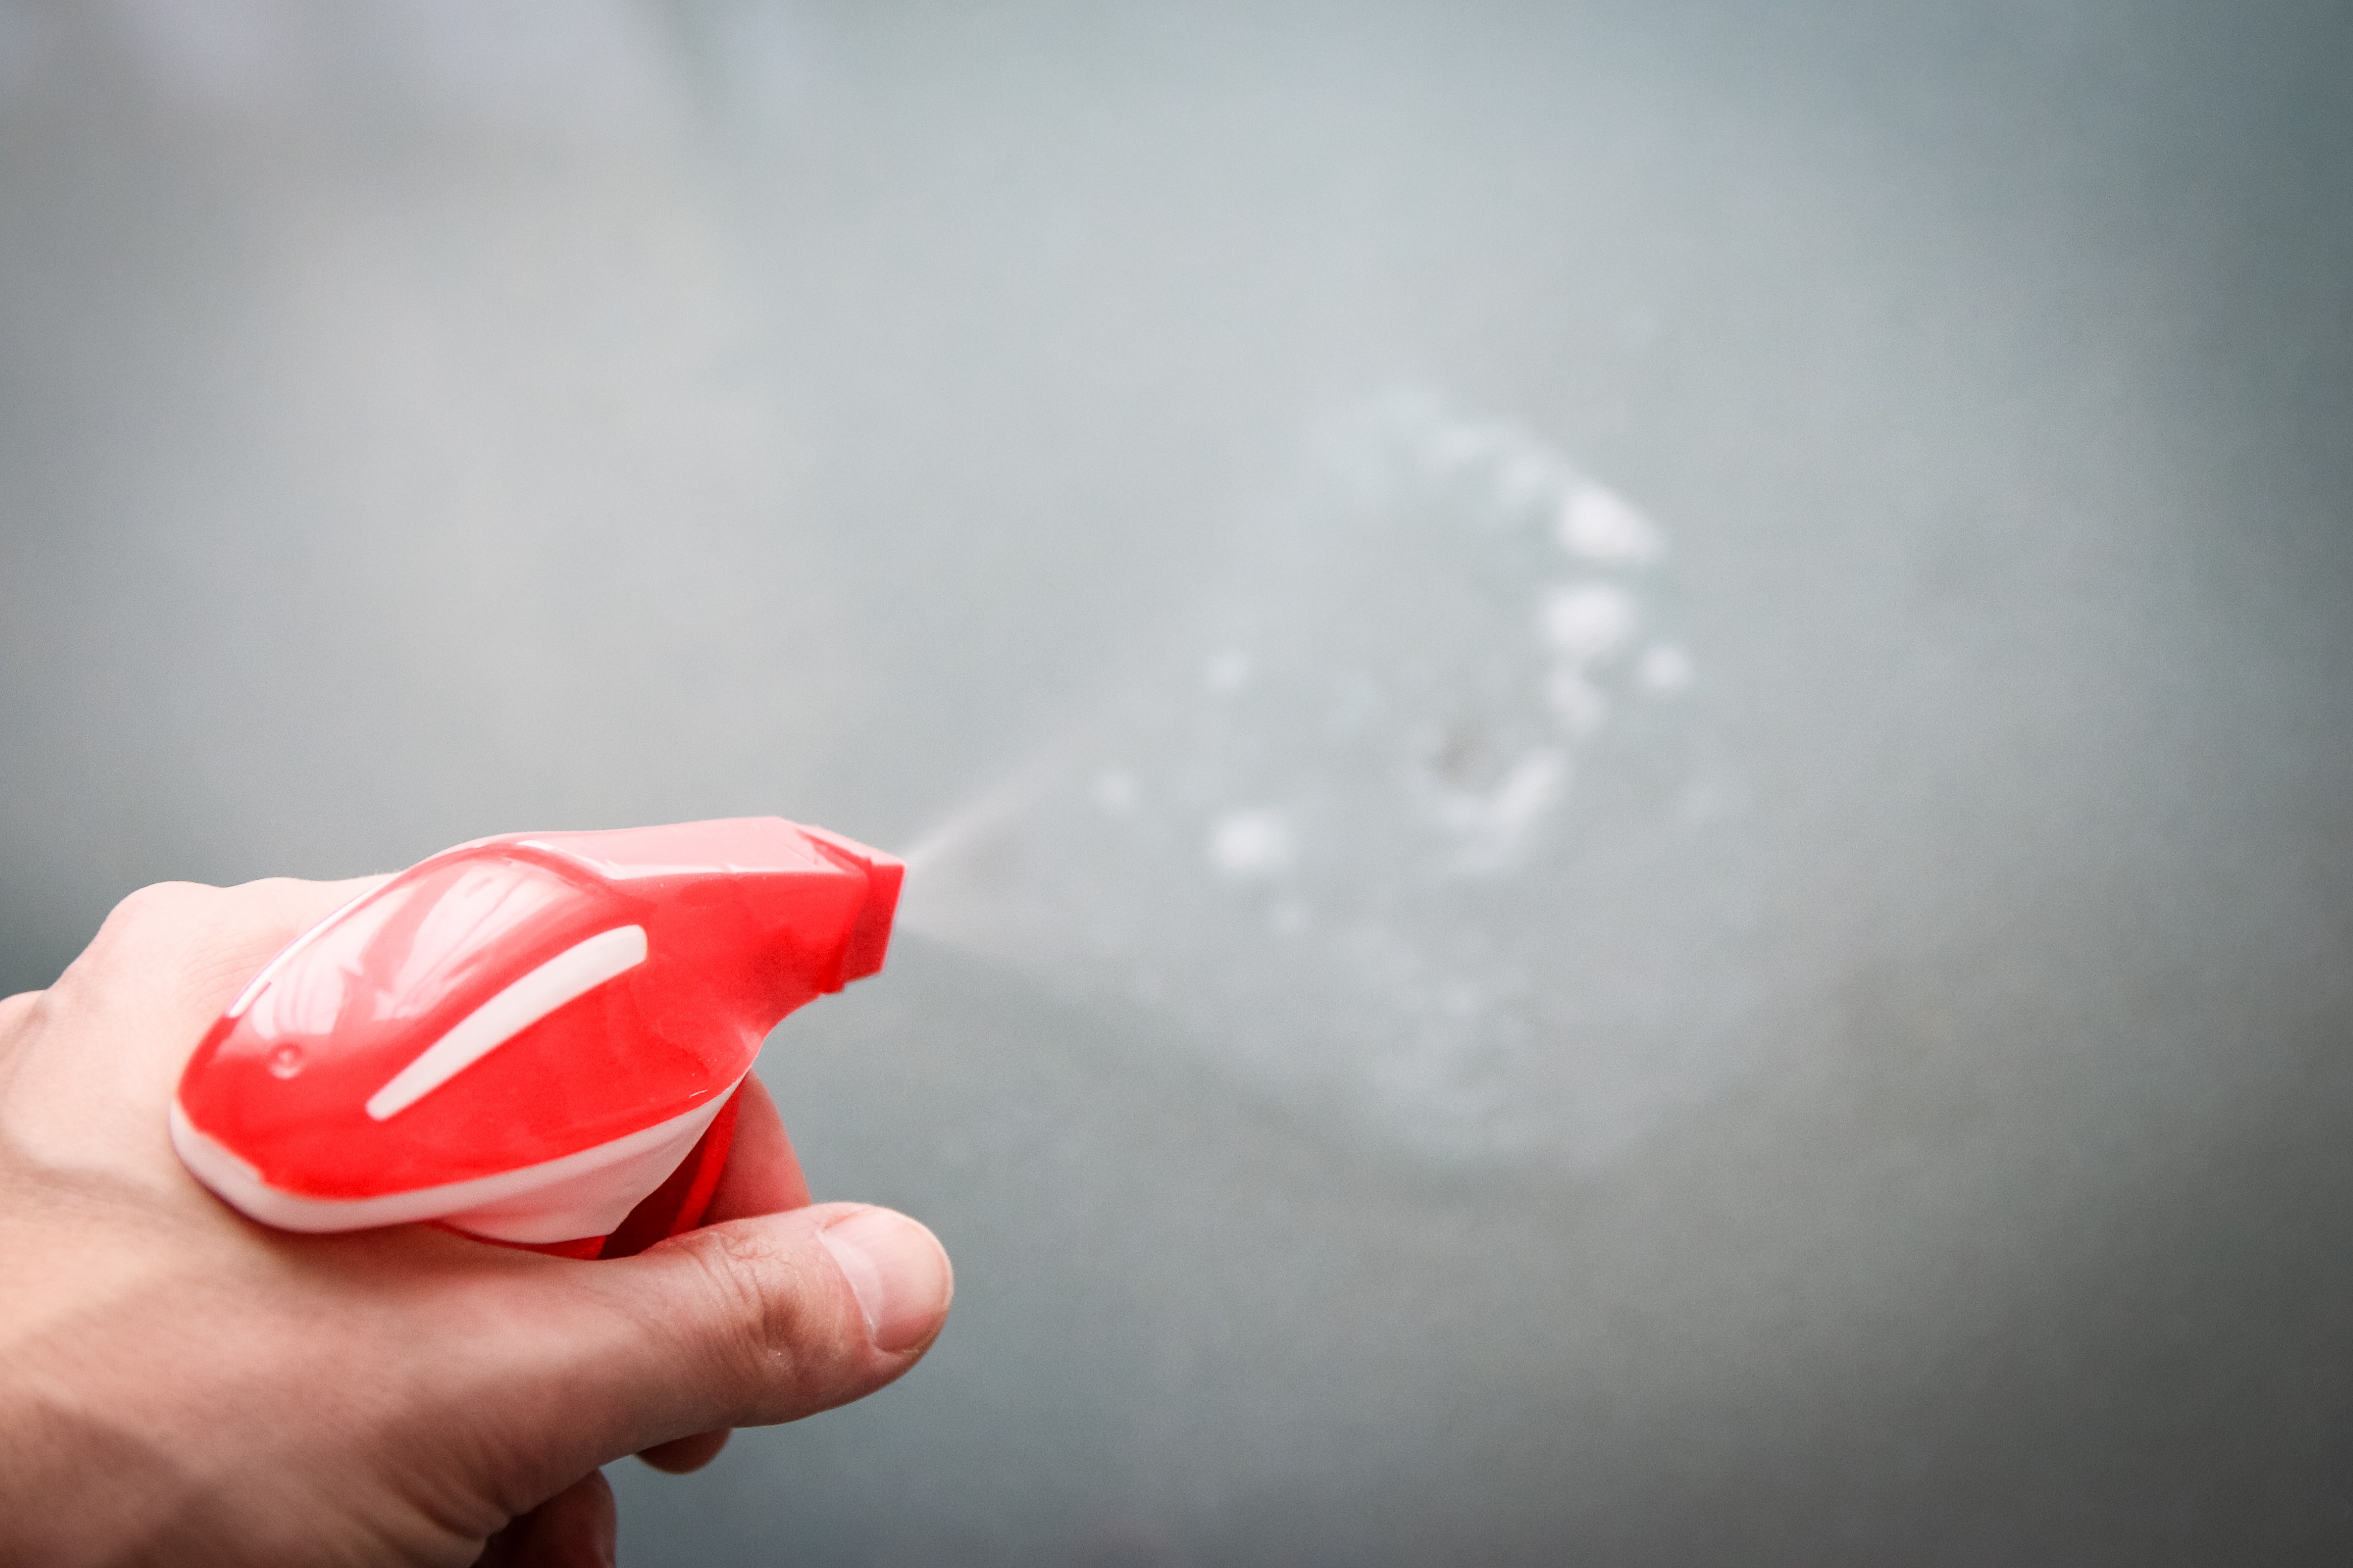
hand, white, flower, finger, red, washing, close up, cleaning, organ, cleanup, macro photography